Lou Kretlow

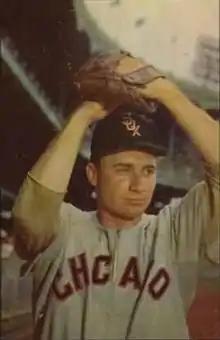
Kretlow in about 1953

Louis Henry Kretlow (June 27, 1921 – September 12, 2007) was an American professional baseball pitcher who played in the Major Leagues (MLB) for the Detroit Tigers (1946; 1948–49), St. Louis Browns / Baltimore Orioles (1950, 1953, 1954–55), Chicago White Sox (1950–53), and Kansas City Athletics (1956). The native of Apache, Oklahoma, threw and batted right-handed, stood tall and weighed . Kretlow attended the University of Oklahoma, and appeared in two games for the Sooners. He left college and served in the U.S. Army Air Forces during World War II (1943–45), before beginning his pro career in 1946.